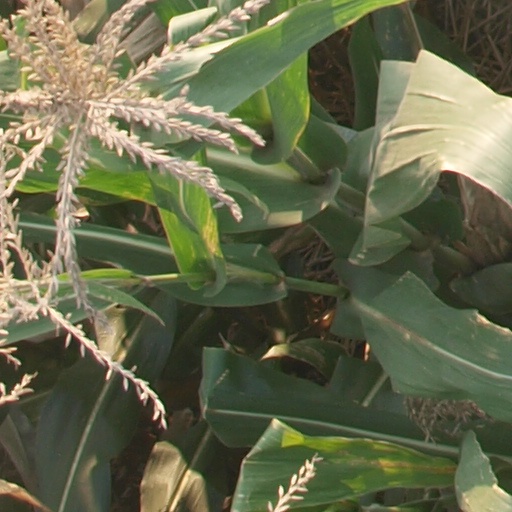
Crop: maize; corn